Yenidze

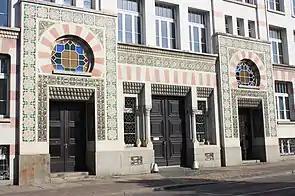
Entrance detail Yenidze cigarette factory

Yenidze is a former cigarette factory building in Dresden, Saxony, Germany built between 1907 and 1909. Today it is used as an office building. It is notable for its Moorish Revival exterior design which borrows design elements from mosques and the Alhambra in Spain.